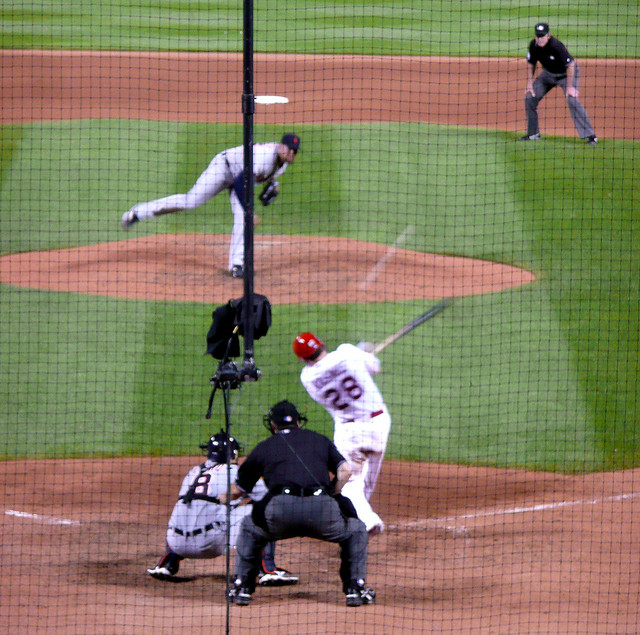
trận bóng chày đang diễn ra với một cầu thủ vung gậy đỡ bóng